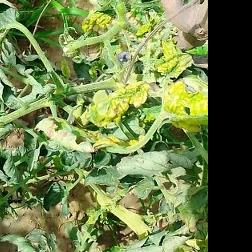
Crop: Tomato
Condition: virosis-d